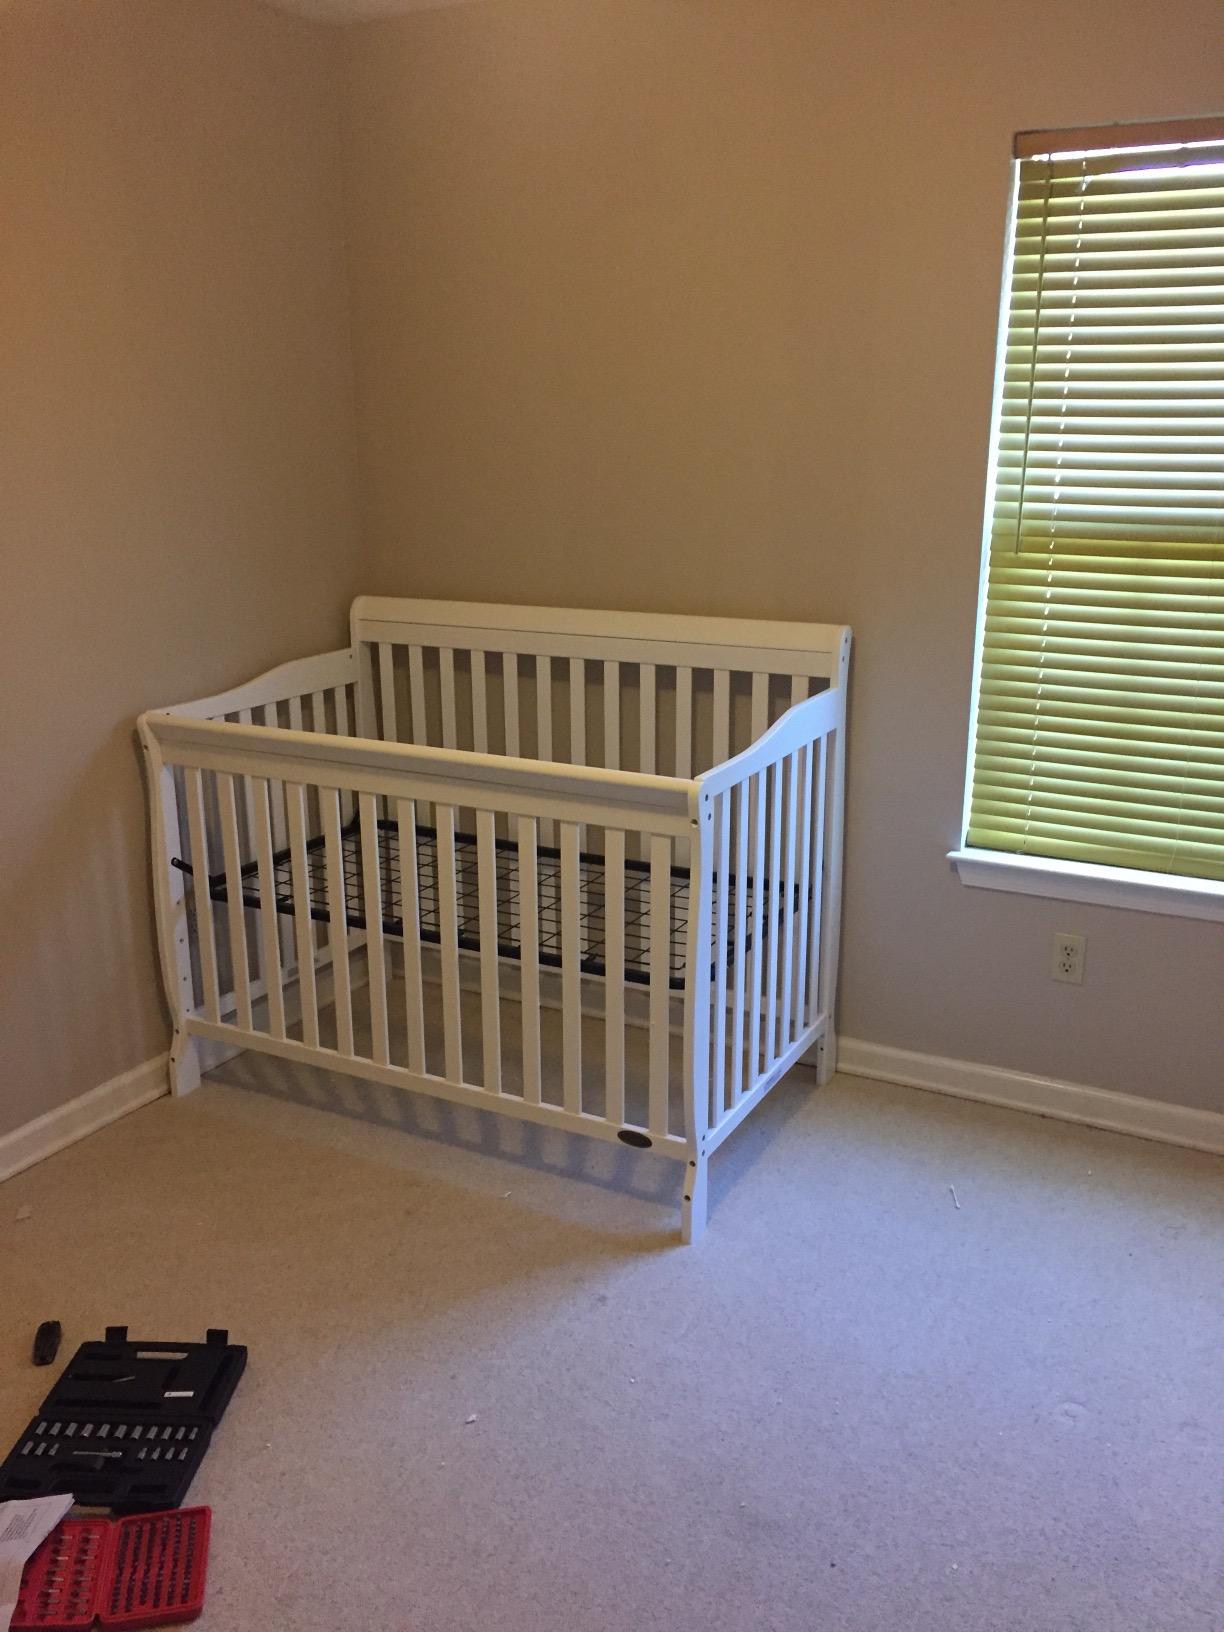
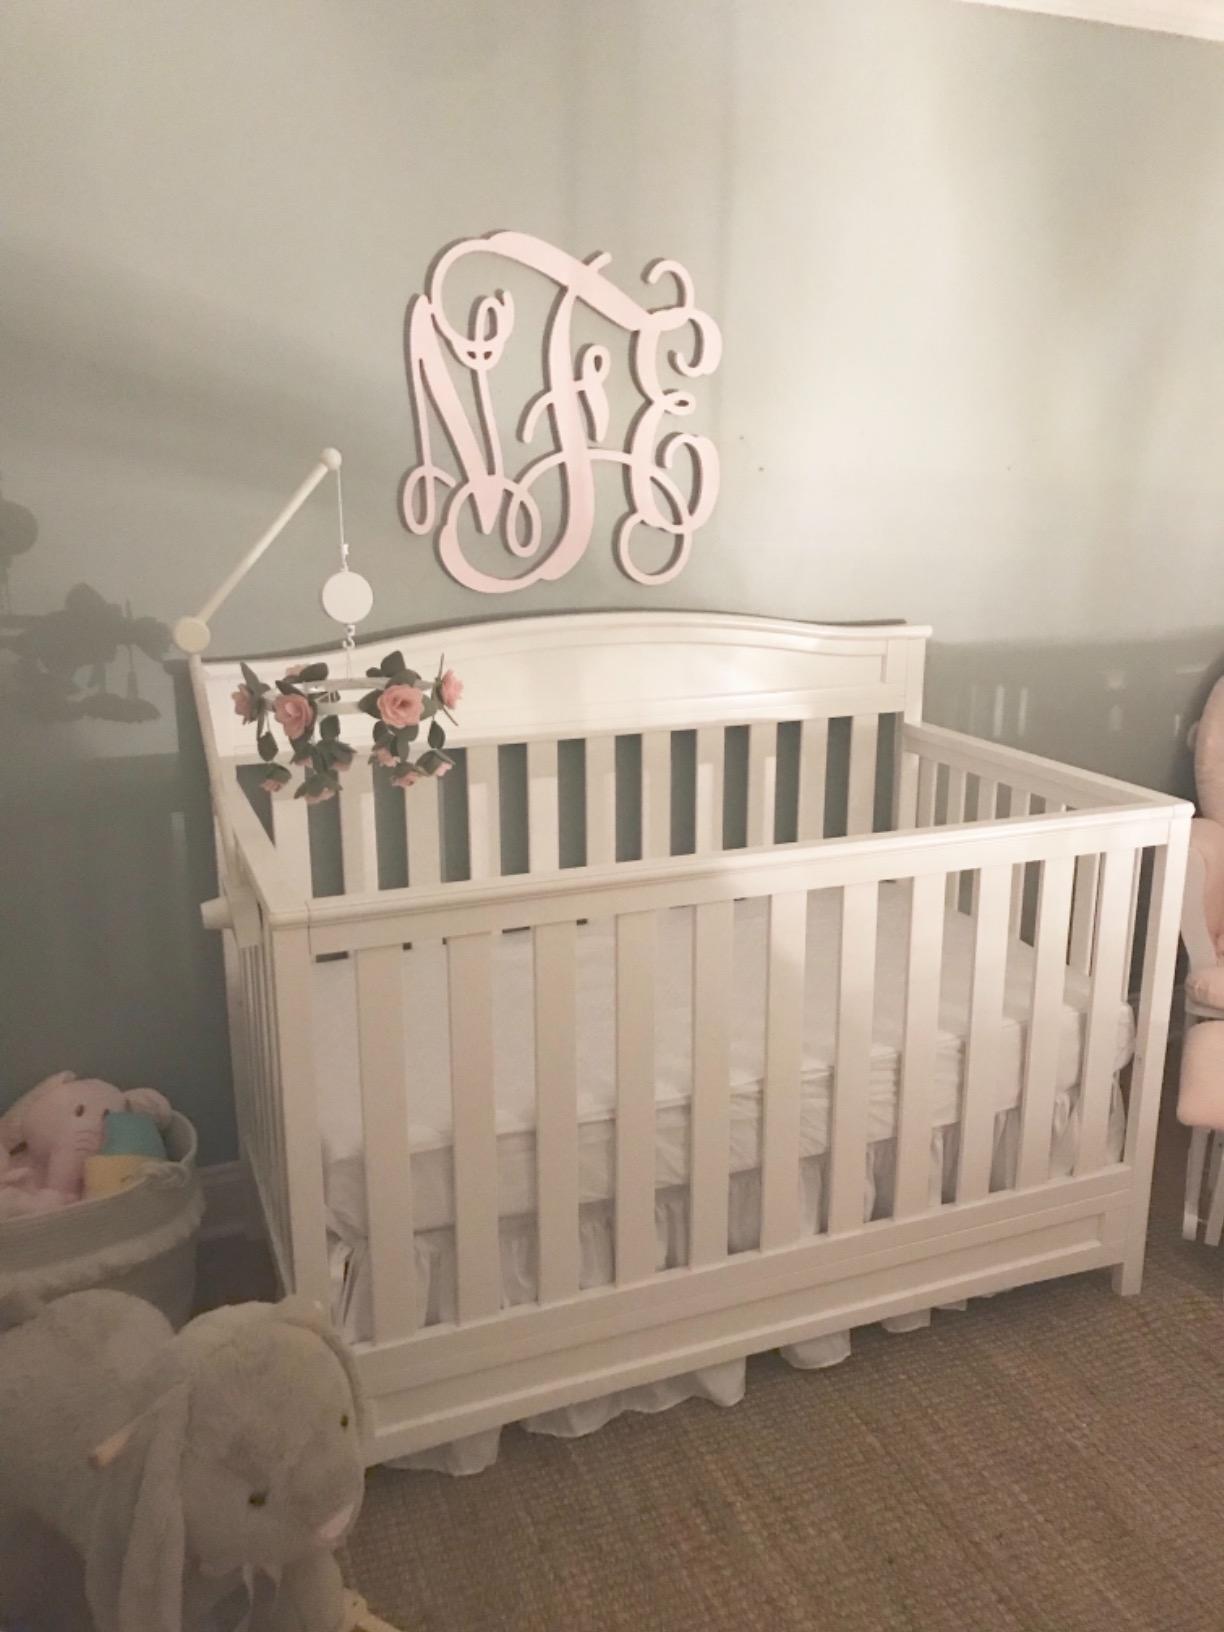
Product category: products_crib
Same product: no